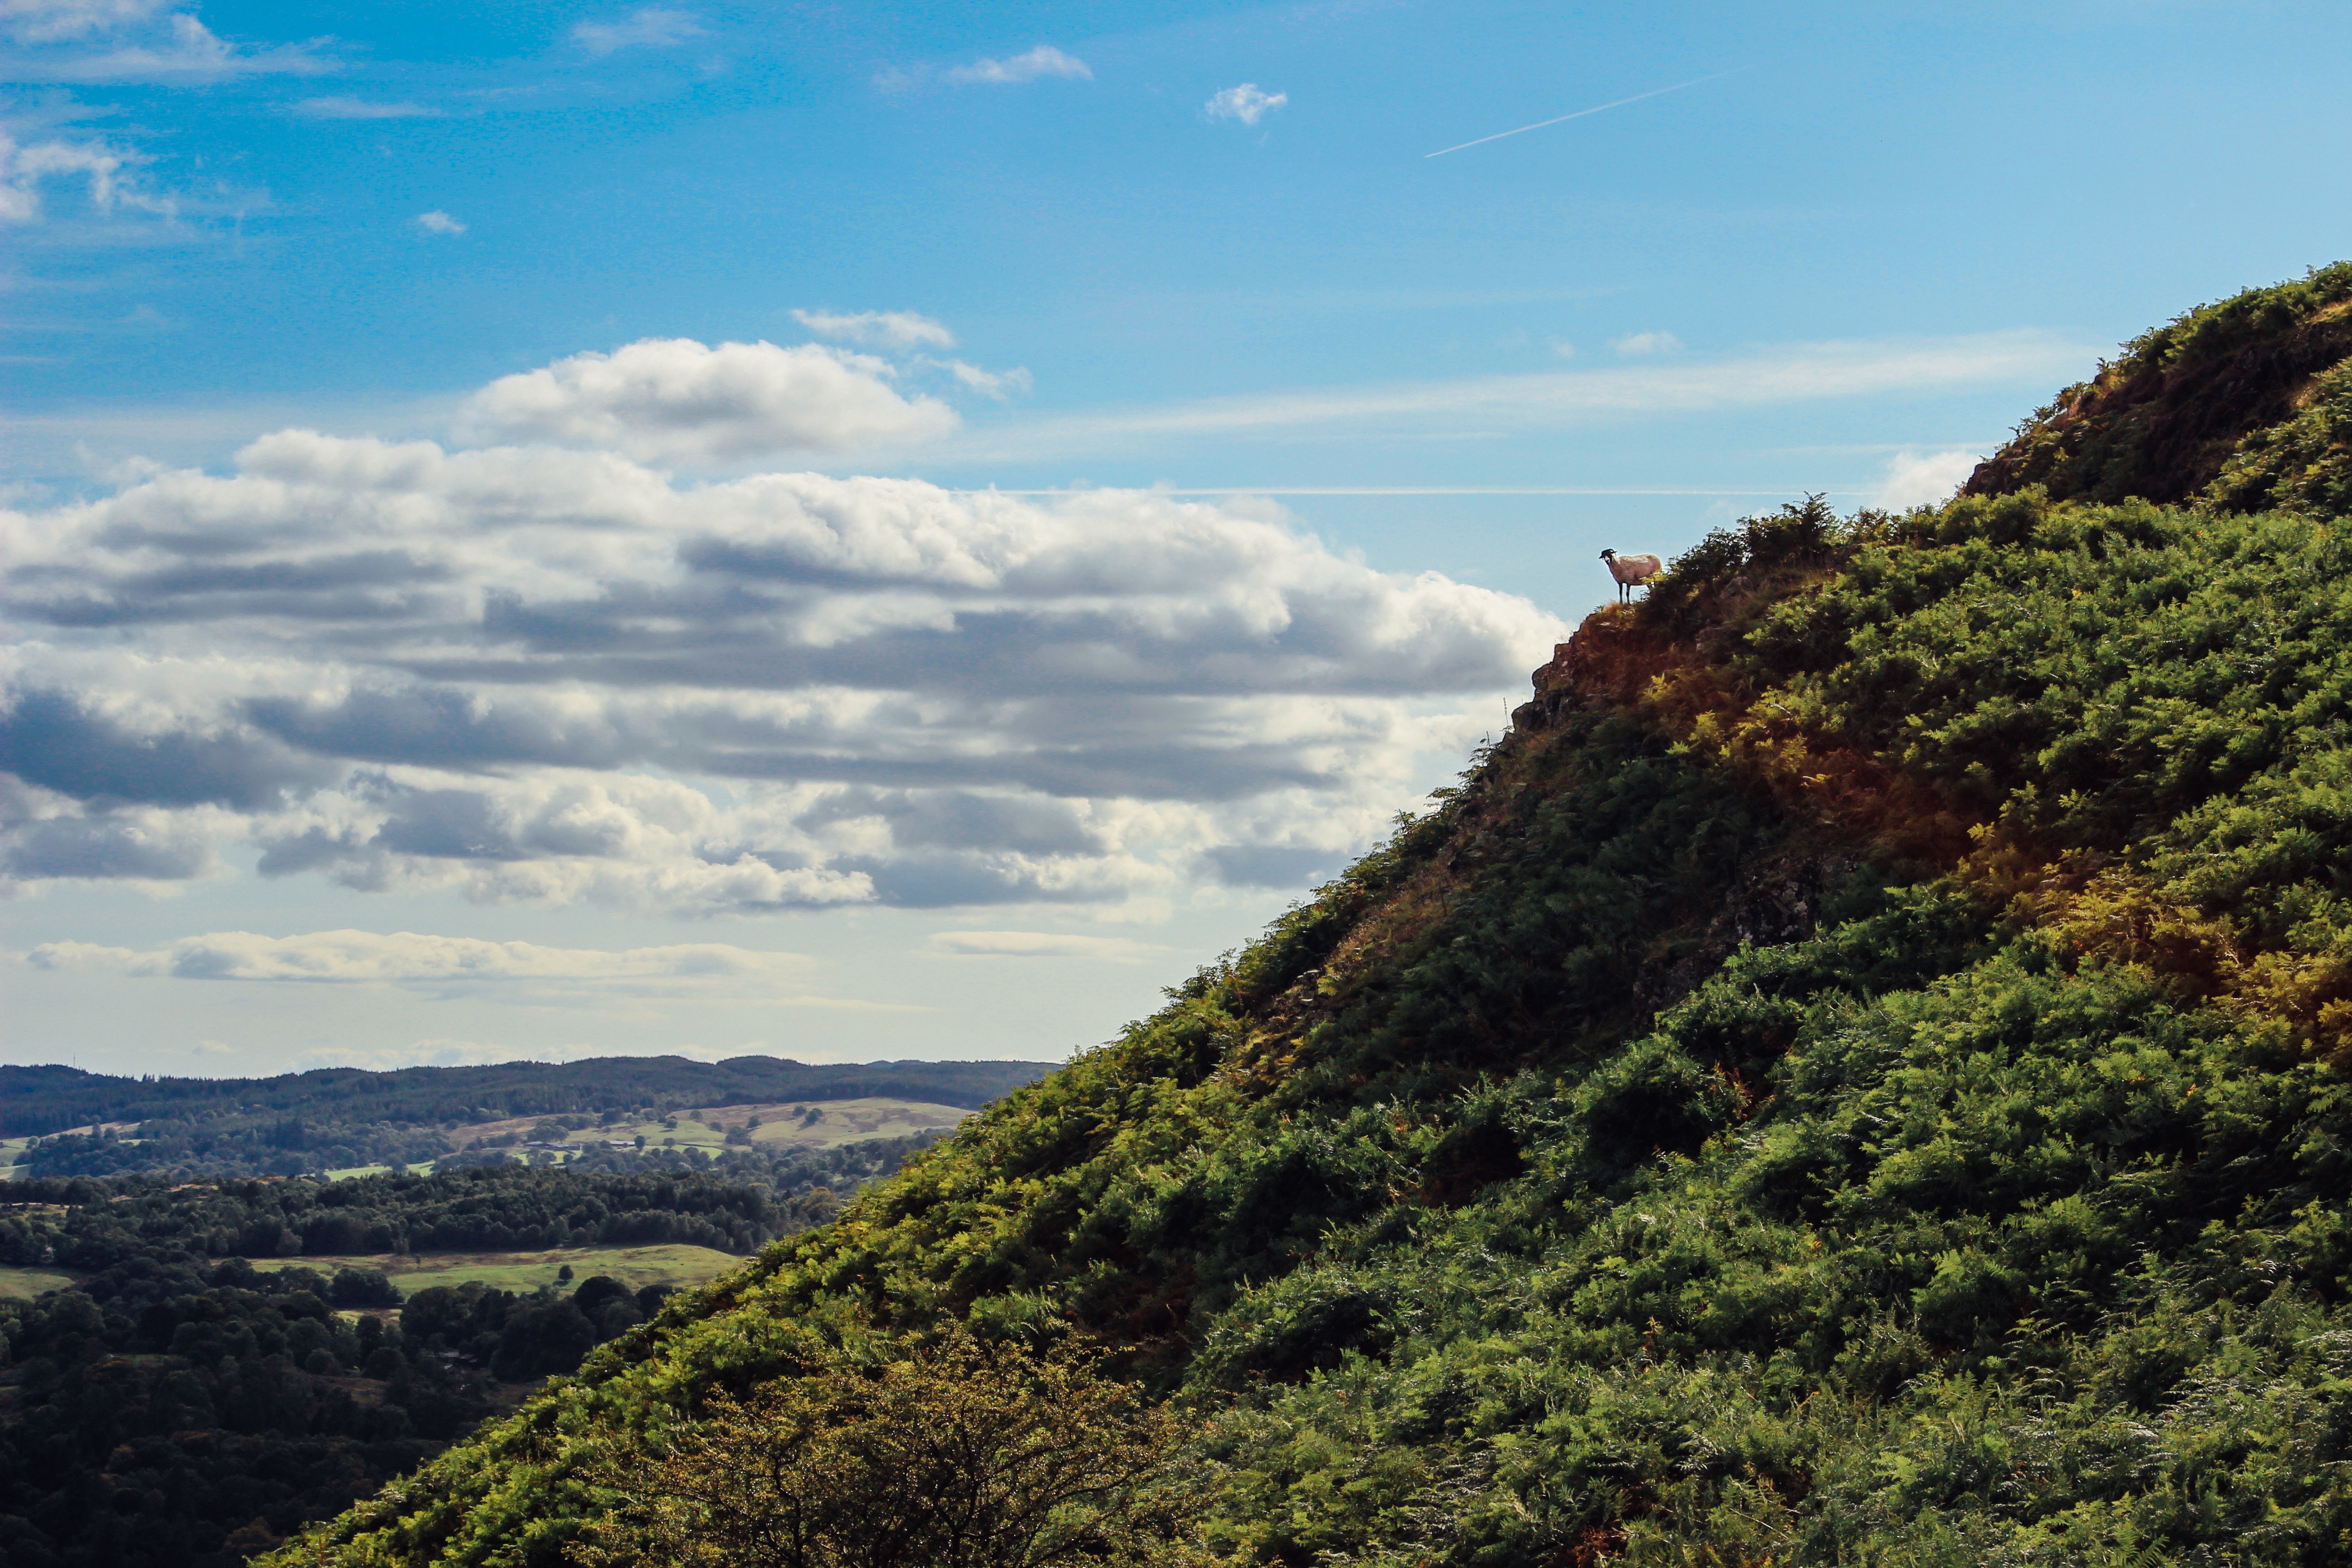
landscape, coast, tree, nature, forest, rock, mountain, cloud, sky, hill, valley, mountain range, cliff, terrain, ridge, plateau, habitat, ecosystem, landform, natural environment, geographical feature, mountainous landforms